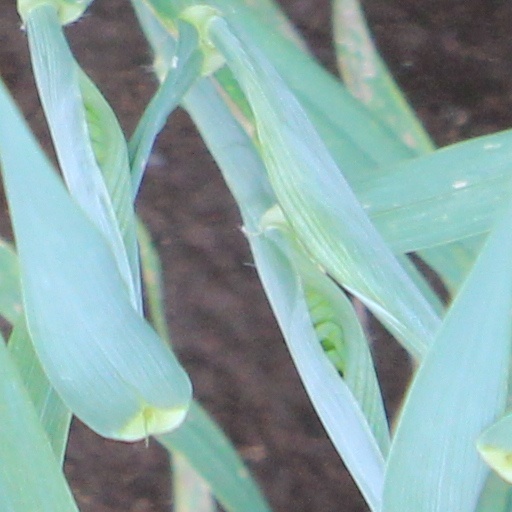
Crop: wheat